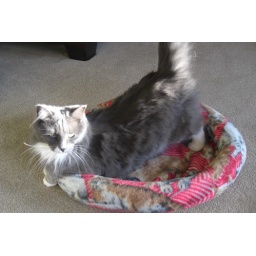
puss in cat bed small